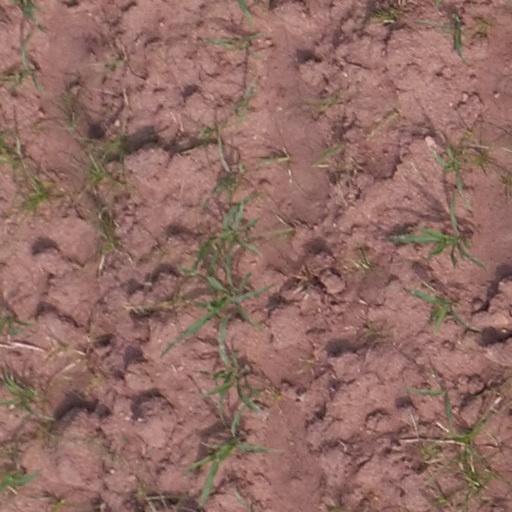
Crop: maize; corn